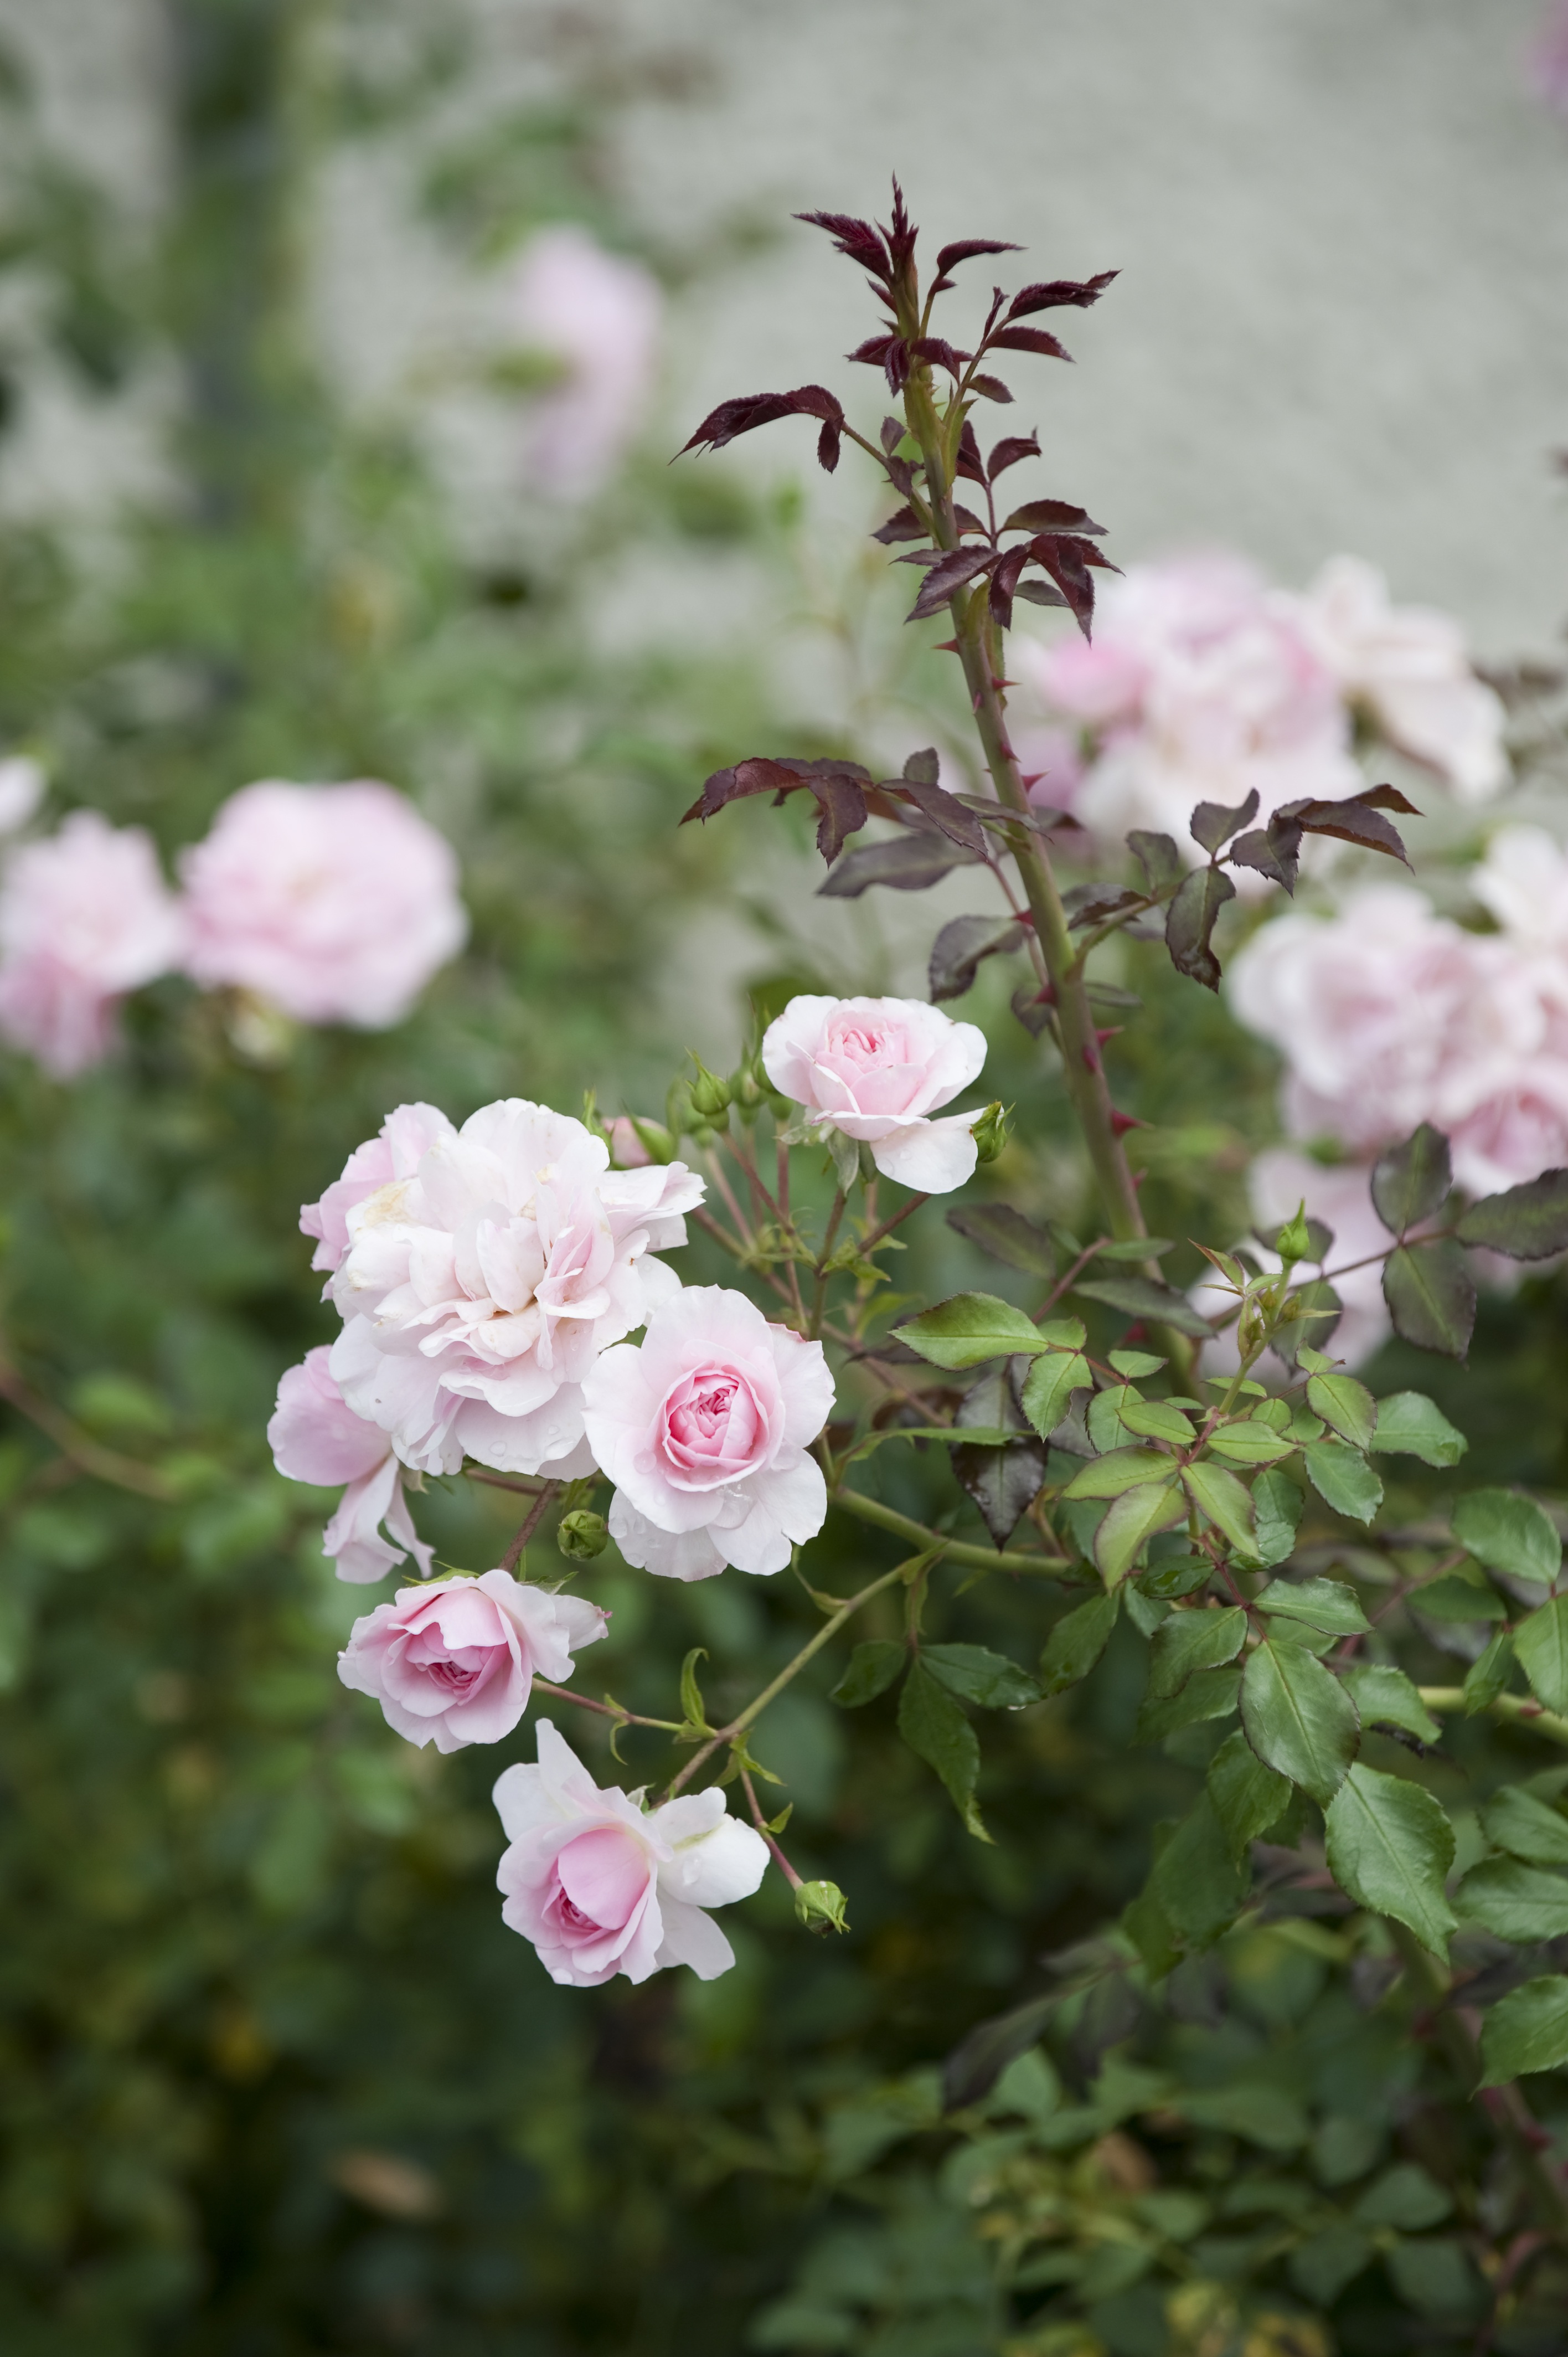
nature, branch, blossom, plant, sweet, flower, petal, bloom, bush, rose, botany, garden, pink, flora, wildflower, roses, shrub, wild rose, rose bloom, rosebush, rose blooms, flowering plant, garden roses, rose family, land plant